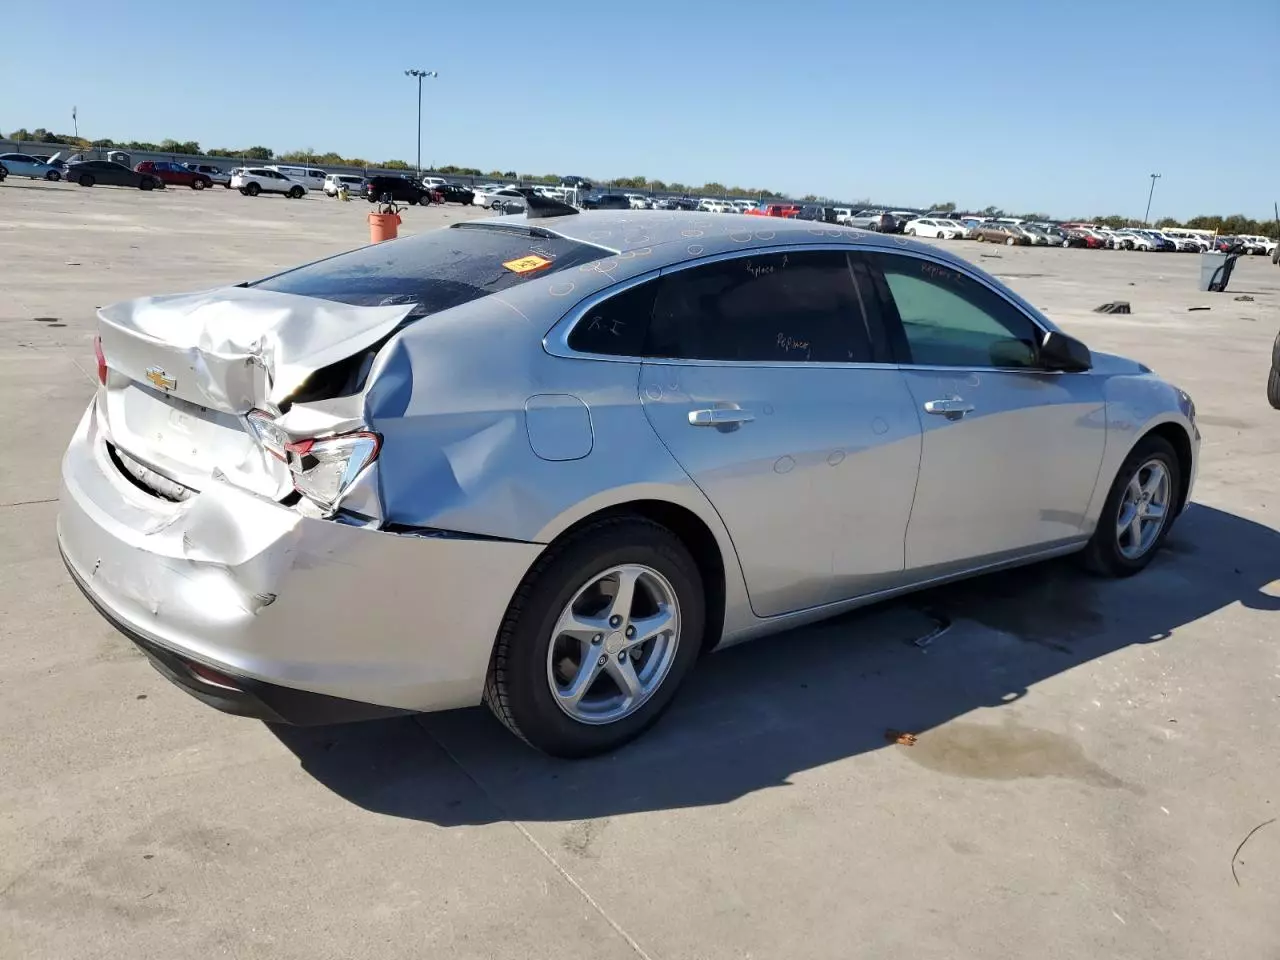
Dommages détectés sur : malle, feu arrière droit, pare-choc arrière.
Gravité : majeur